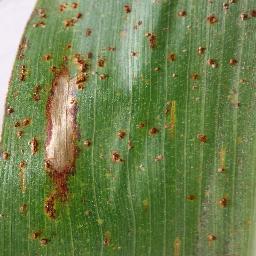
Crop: corn
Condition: (maize)_northern_blight